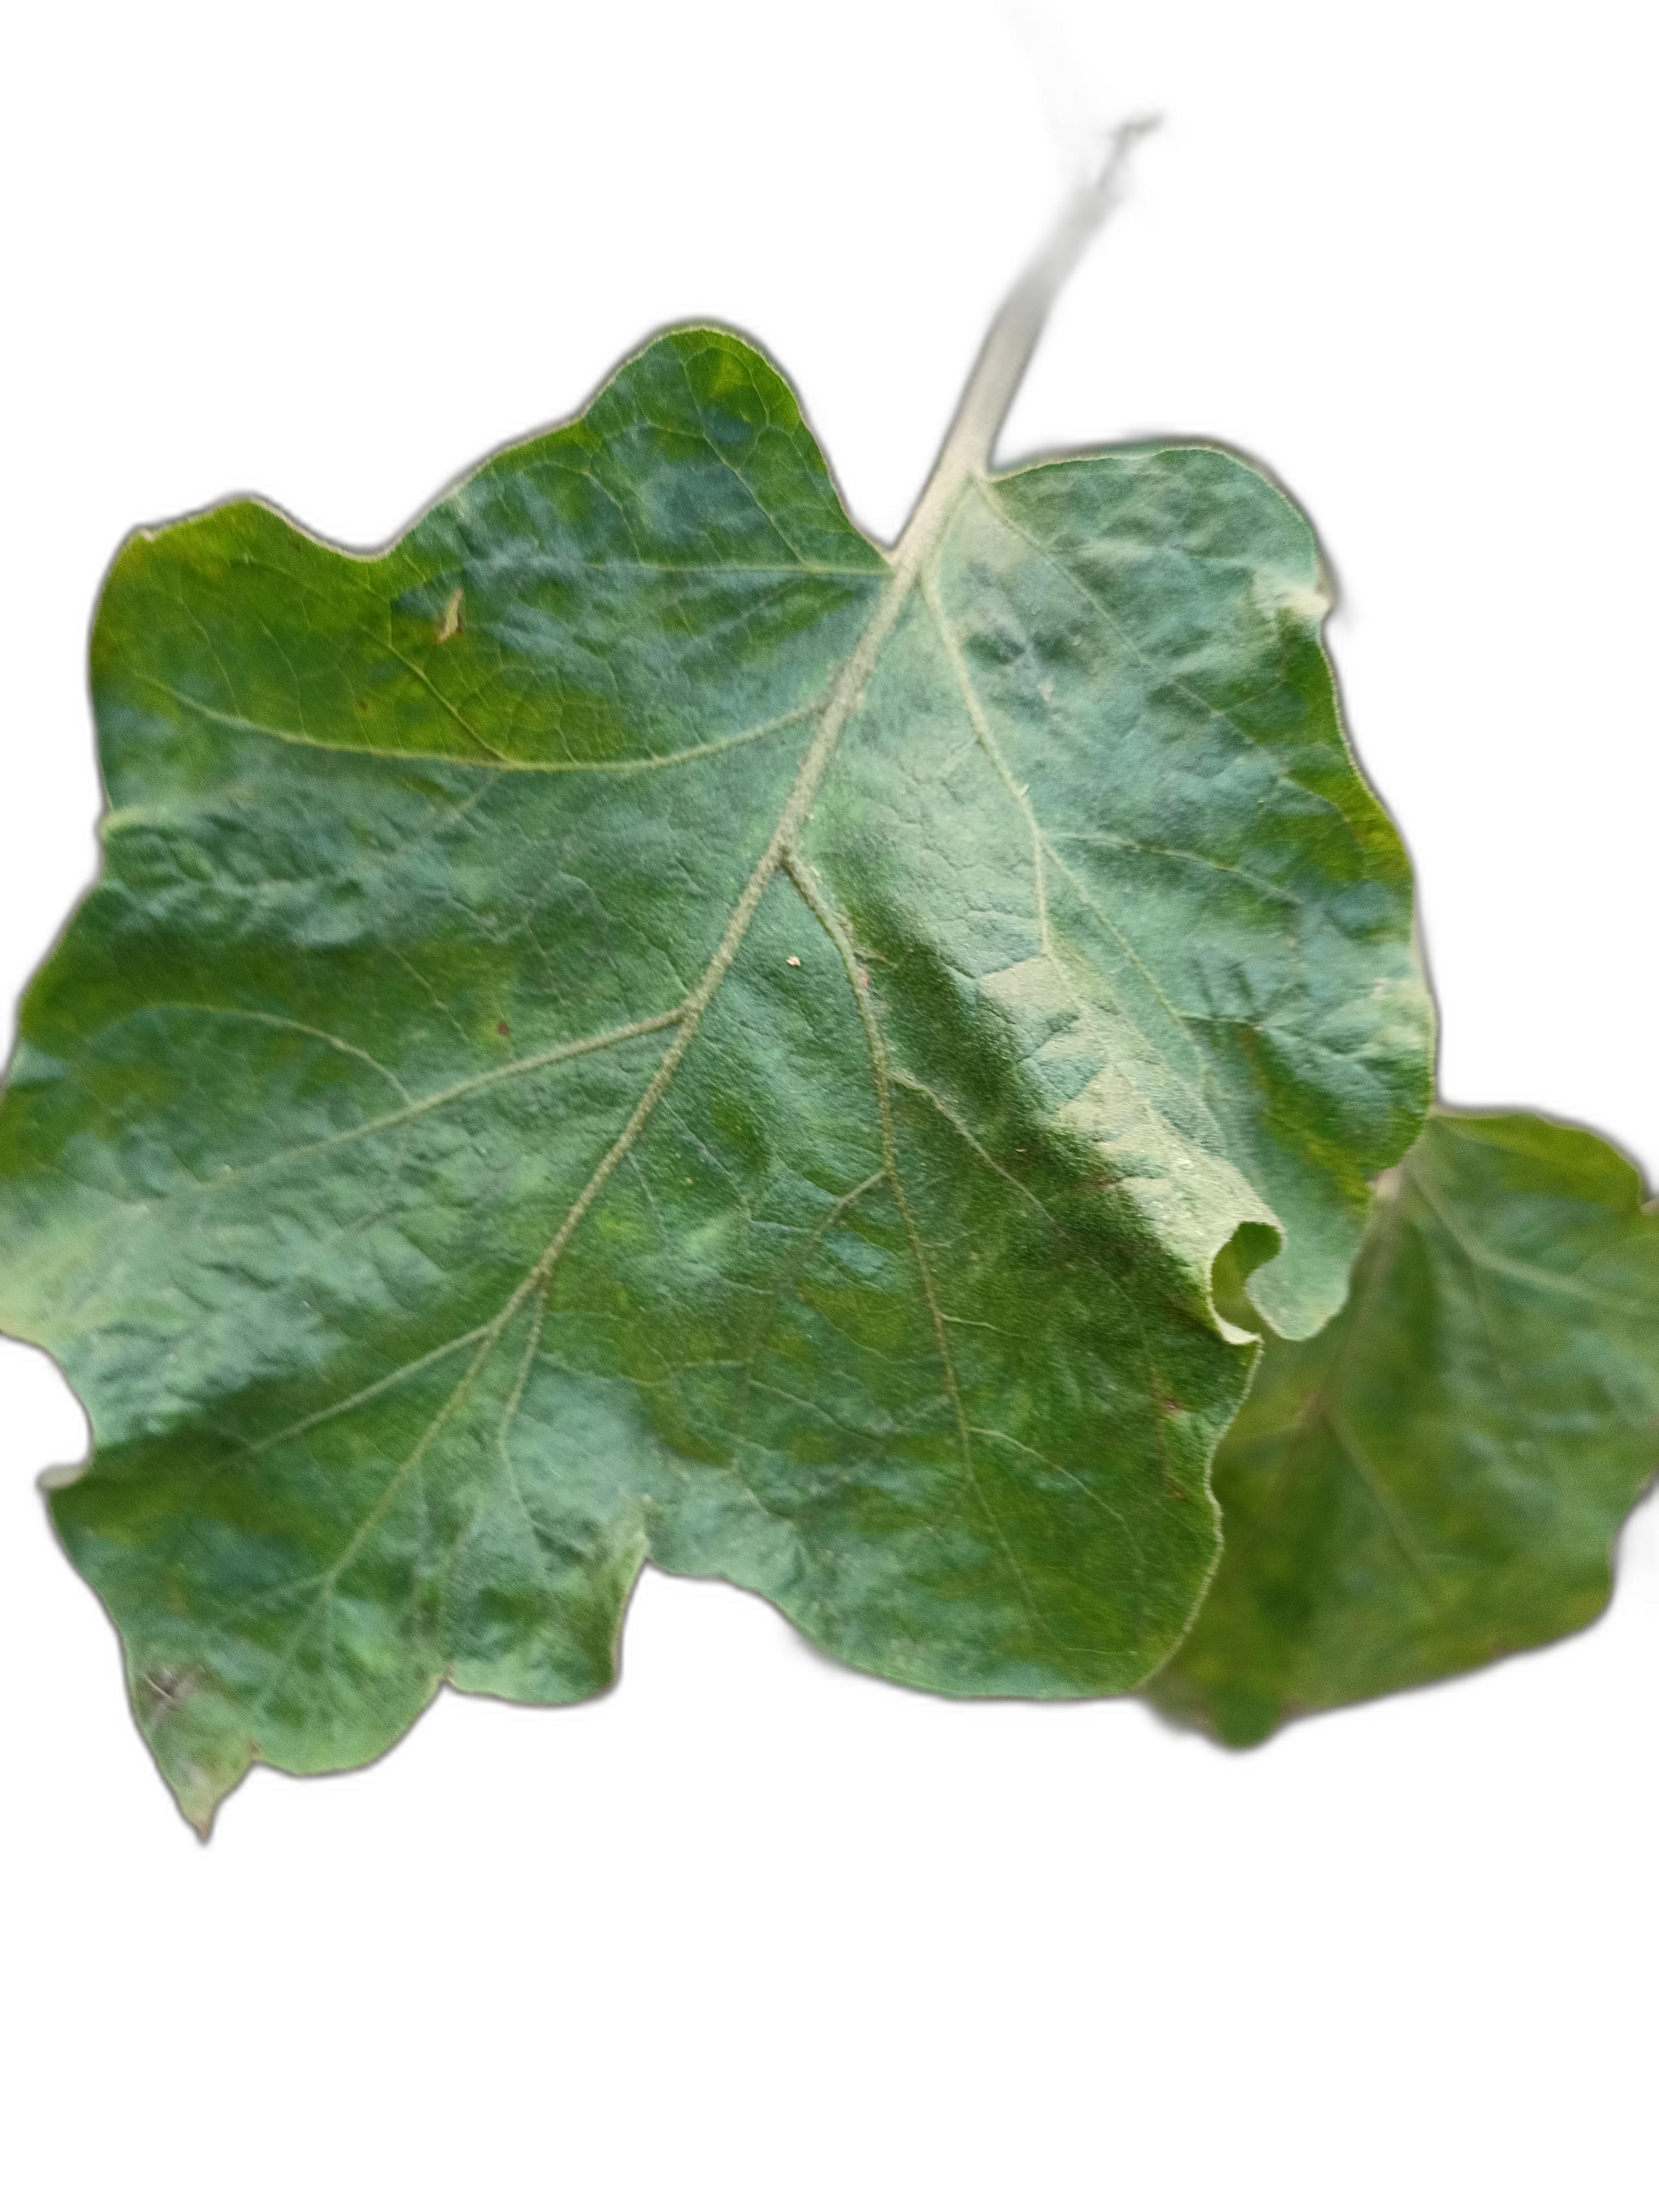
Label: Insect Pest Disease